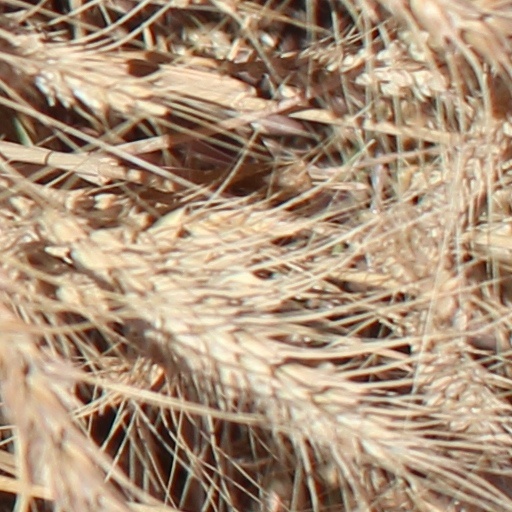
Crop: wheat